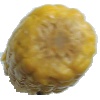
Label: Corn 1